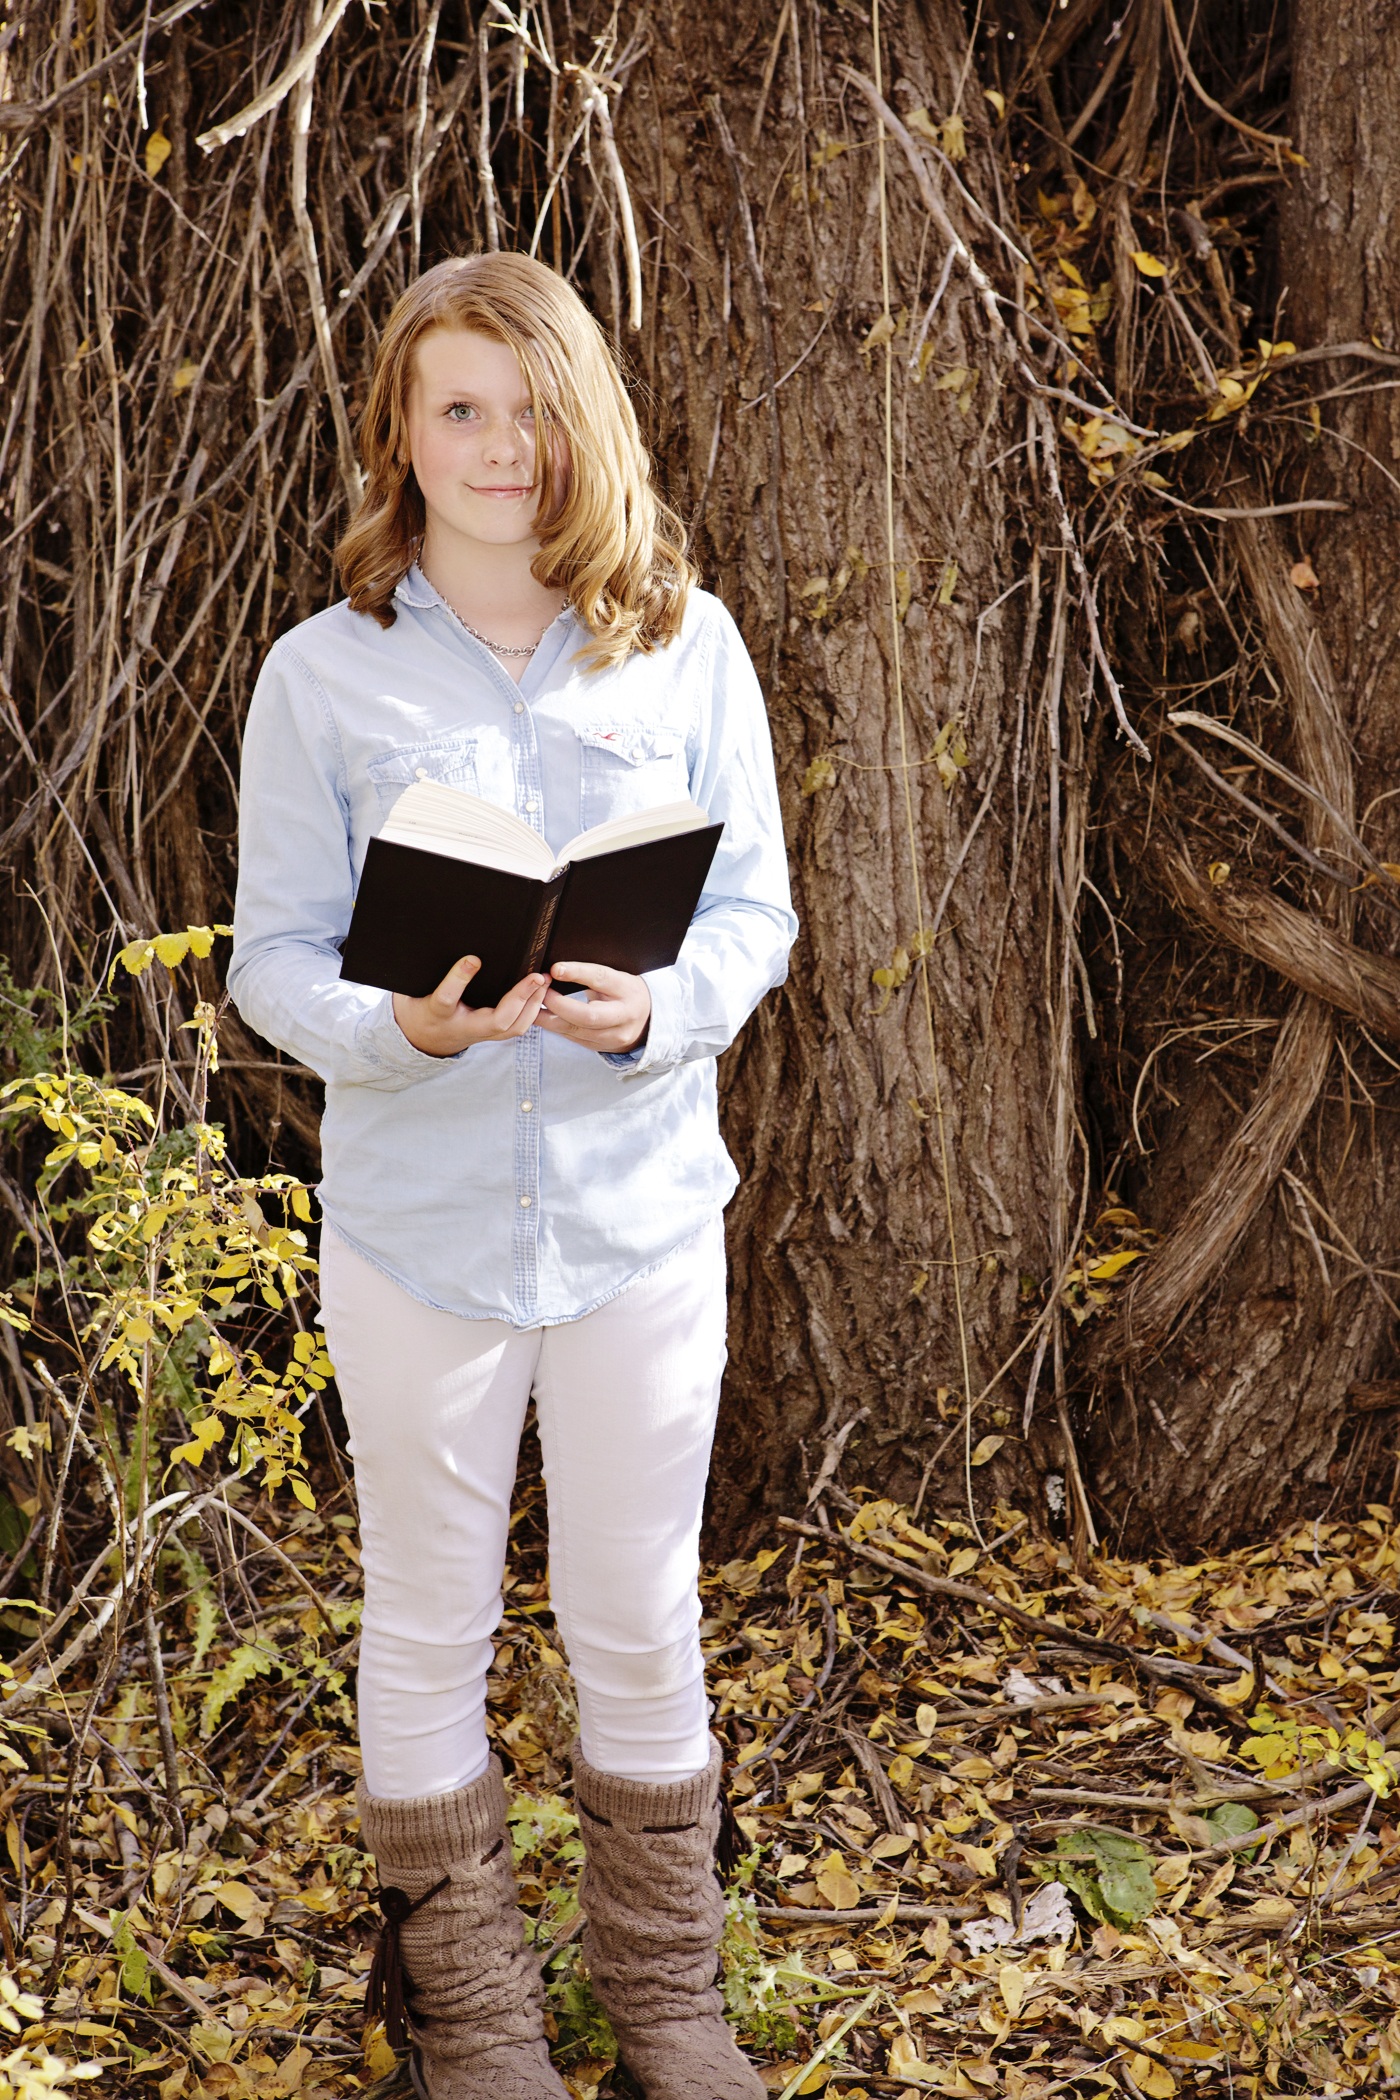
tree, forest, book, walking, people, girl, reading, model, young, spring, autumn, fashion, season, happy, beauty, woodland, habitat, photo shoot, portrait photography, natural environment